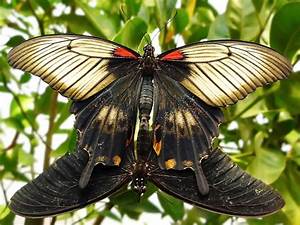
Label: butterfly